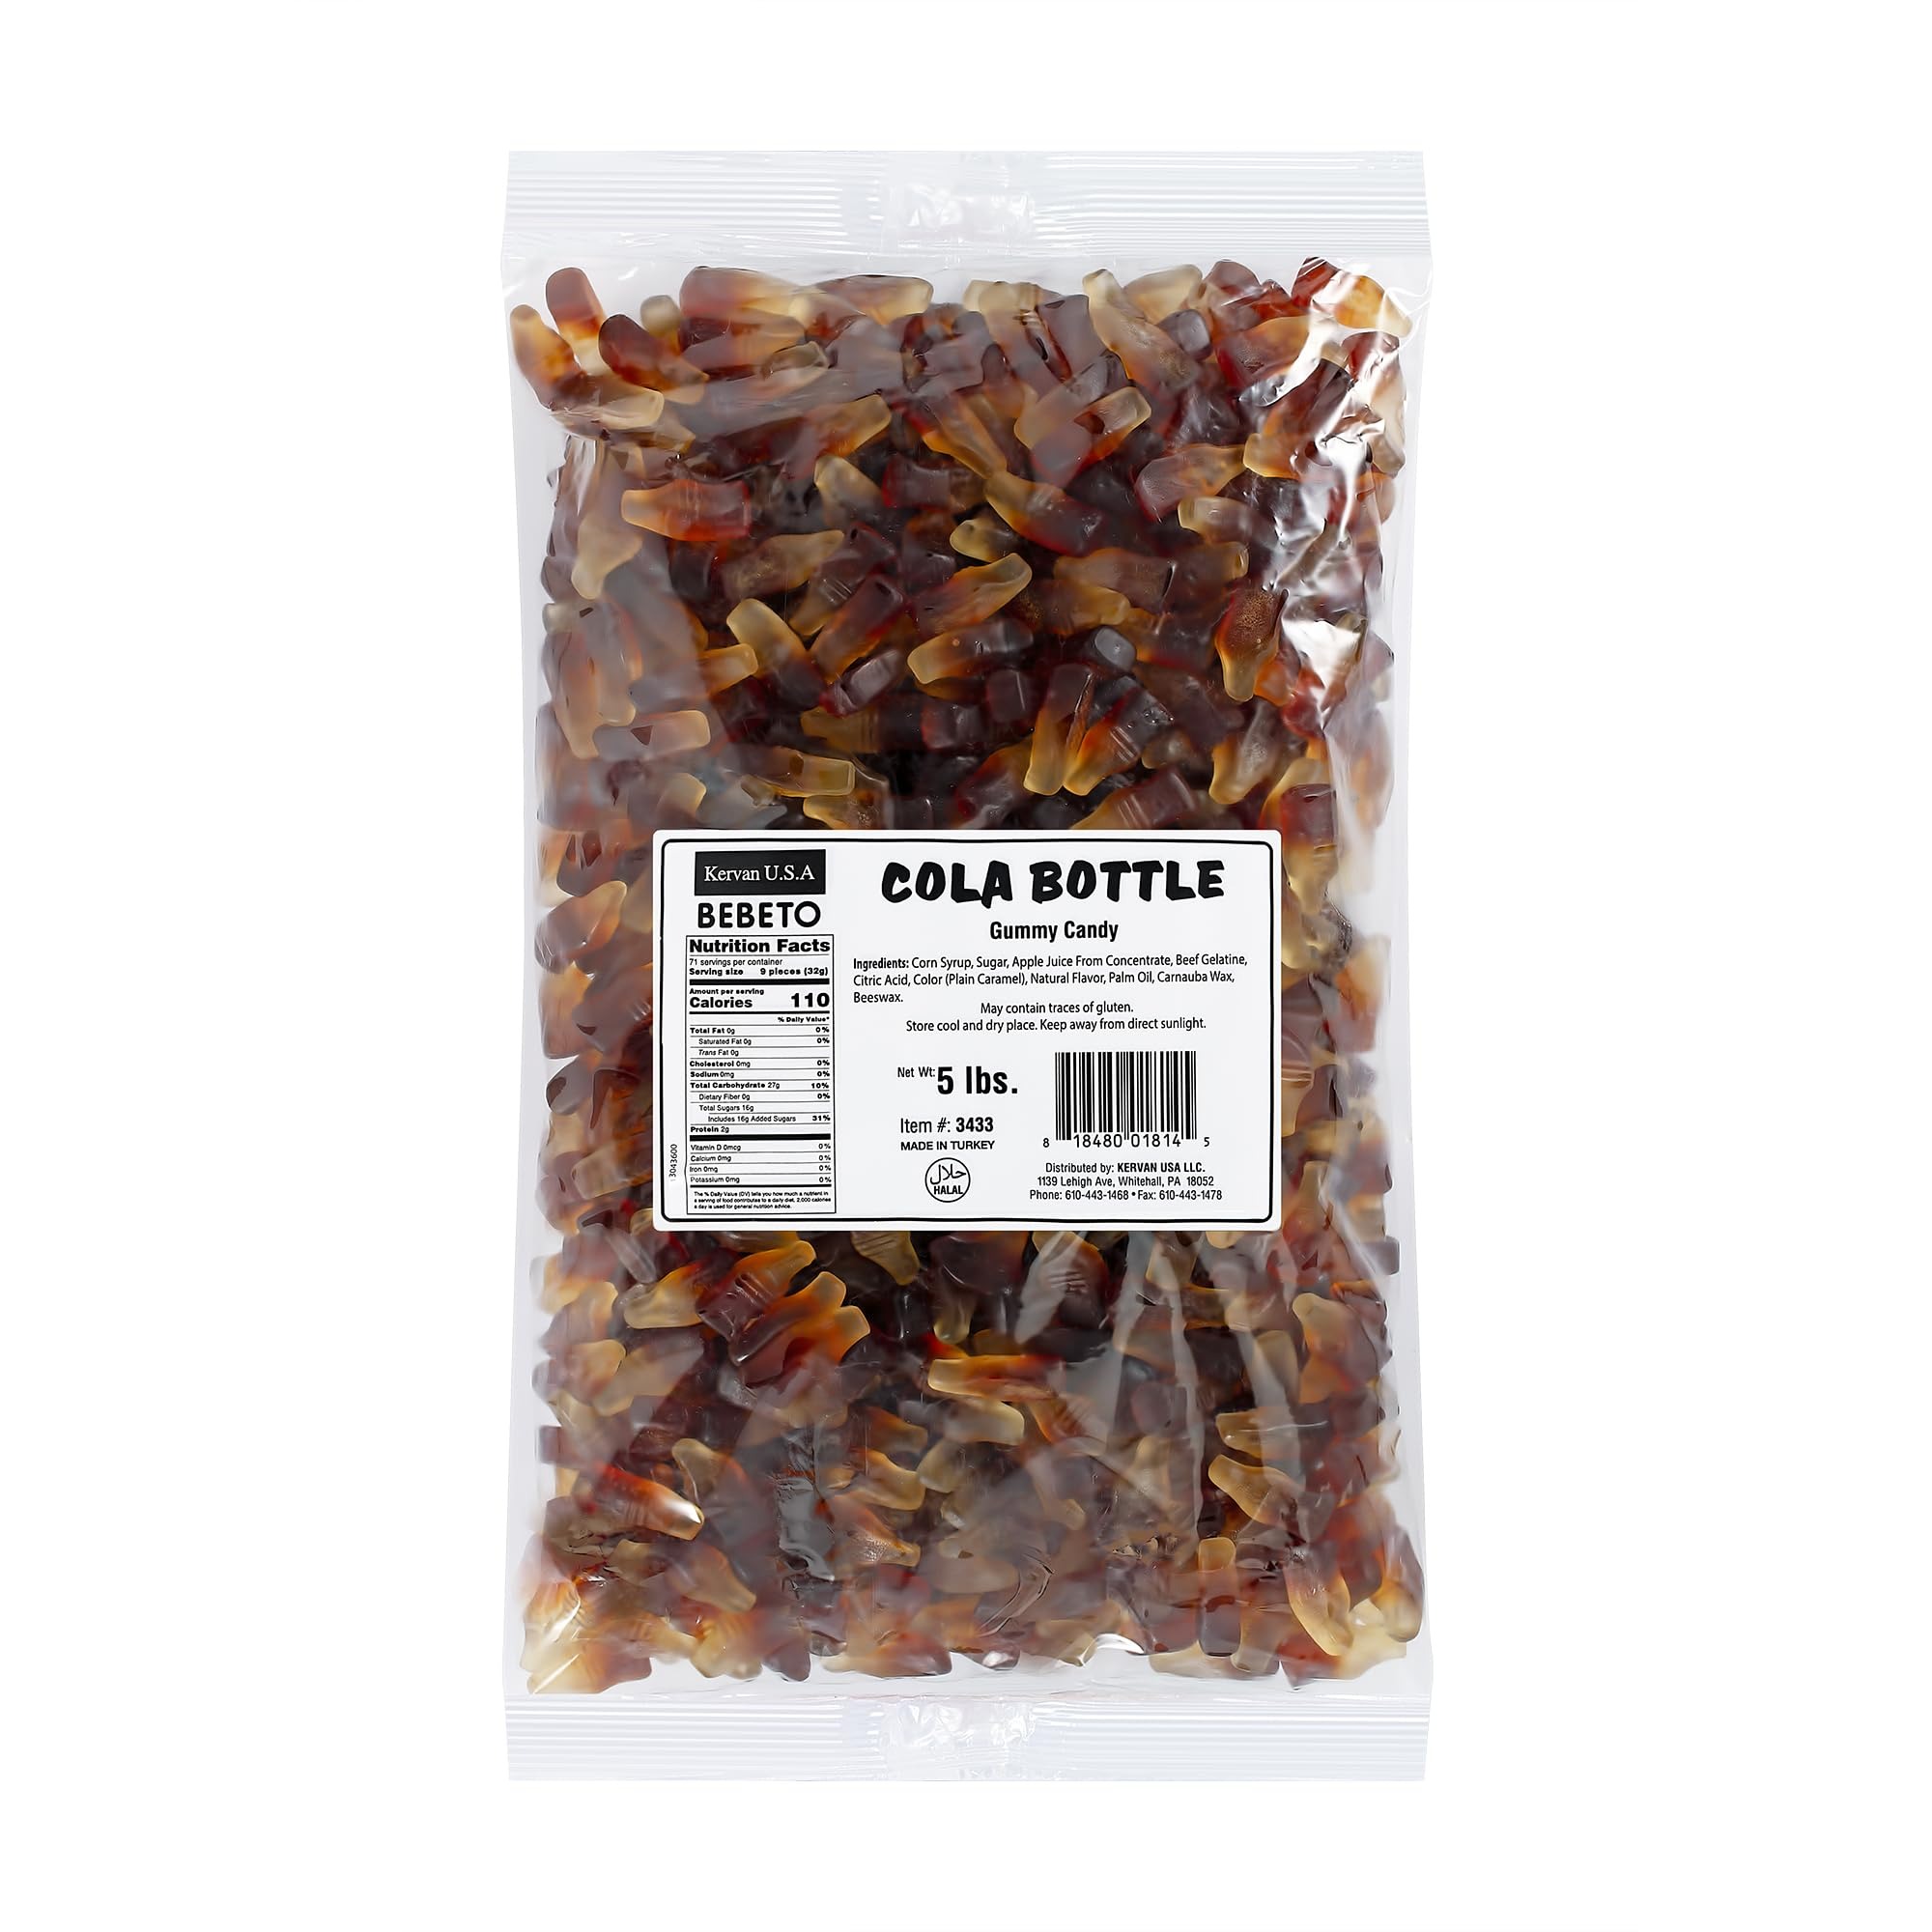
Item Name: Kervan Candy Bebeto Cola Bottles - Soft & Sweet Gummy Candy Bulk for Kids, Gift Snacks and Parties - Cola Bottle Gummies Big Party Size Bag (5 lbs)
Bullet Point 1: Cola Bottle Gummy Candy taste like cola
Bullet Point 2: Soft and chewy gummies that look like a cola bottle
Bullet Point 3: Any fan of cola will be sure to love these gummy bottles
Bullet Point 4: Country of Origin: Turkey
Value: 80.0
Unit: Ounce

Price: 19.52